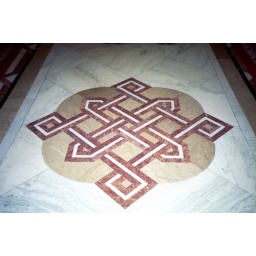
16. A map of the building in the floor